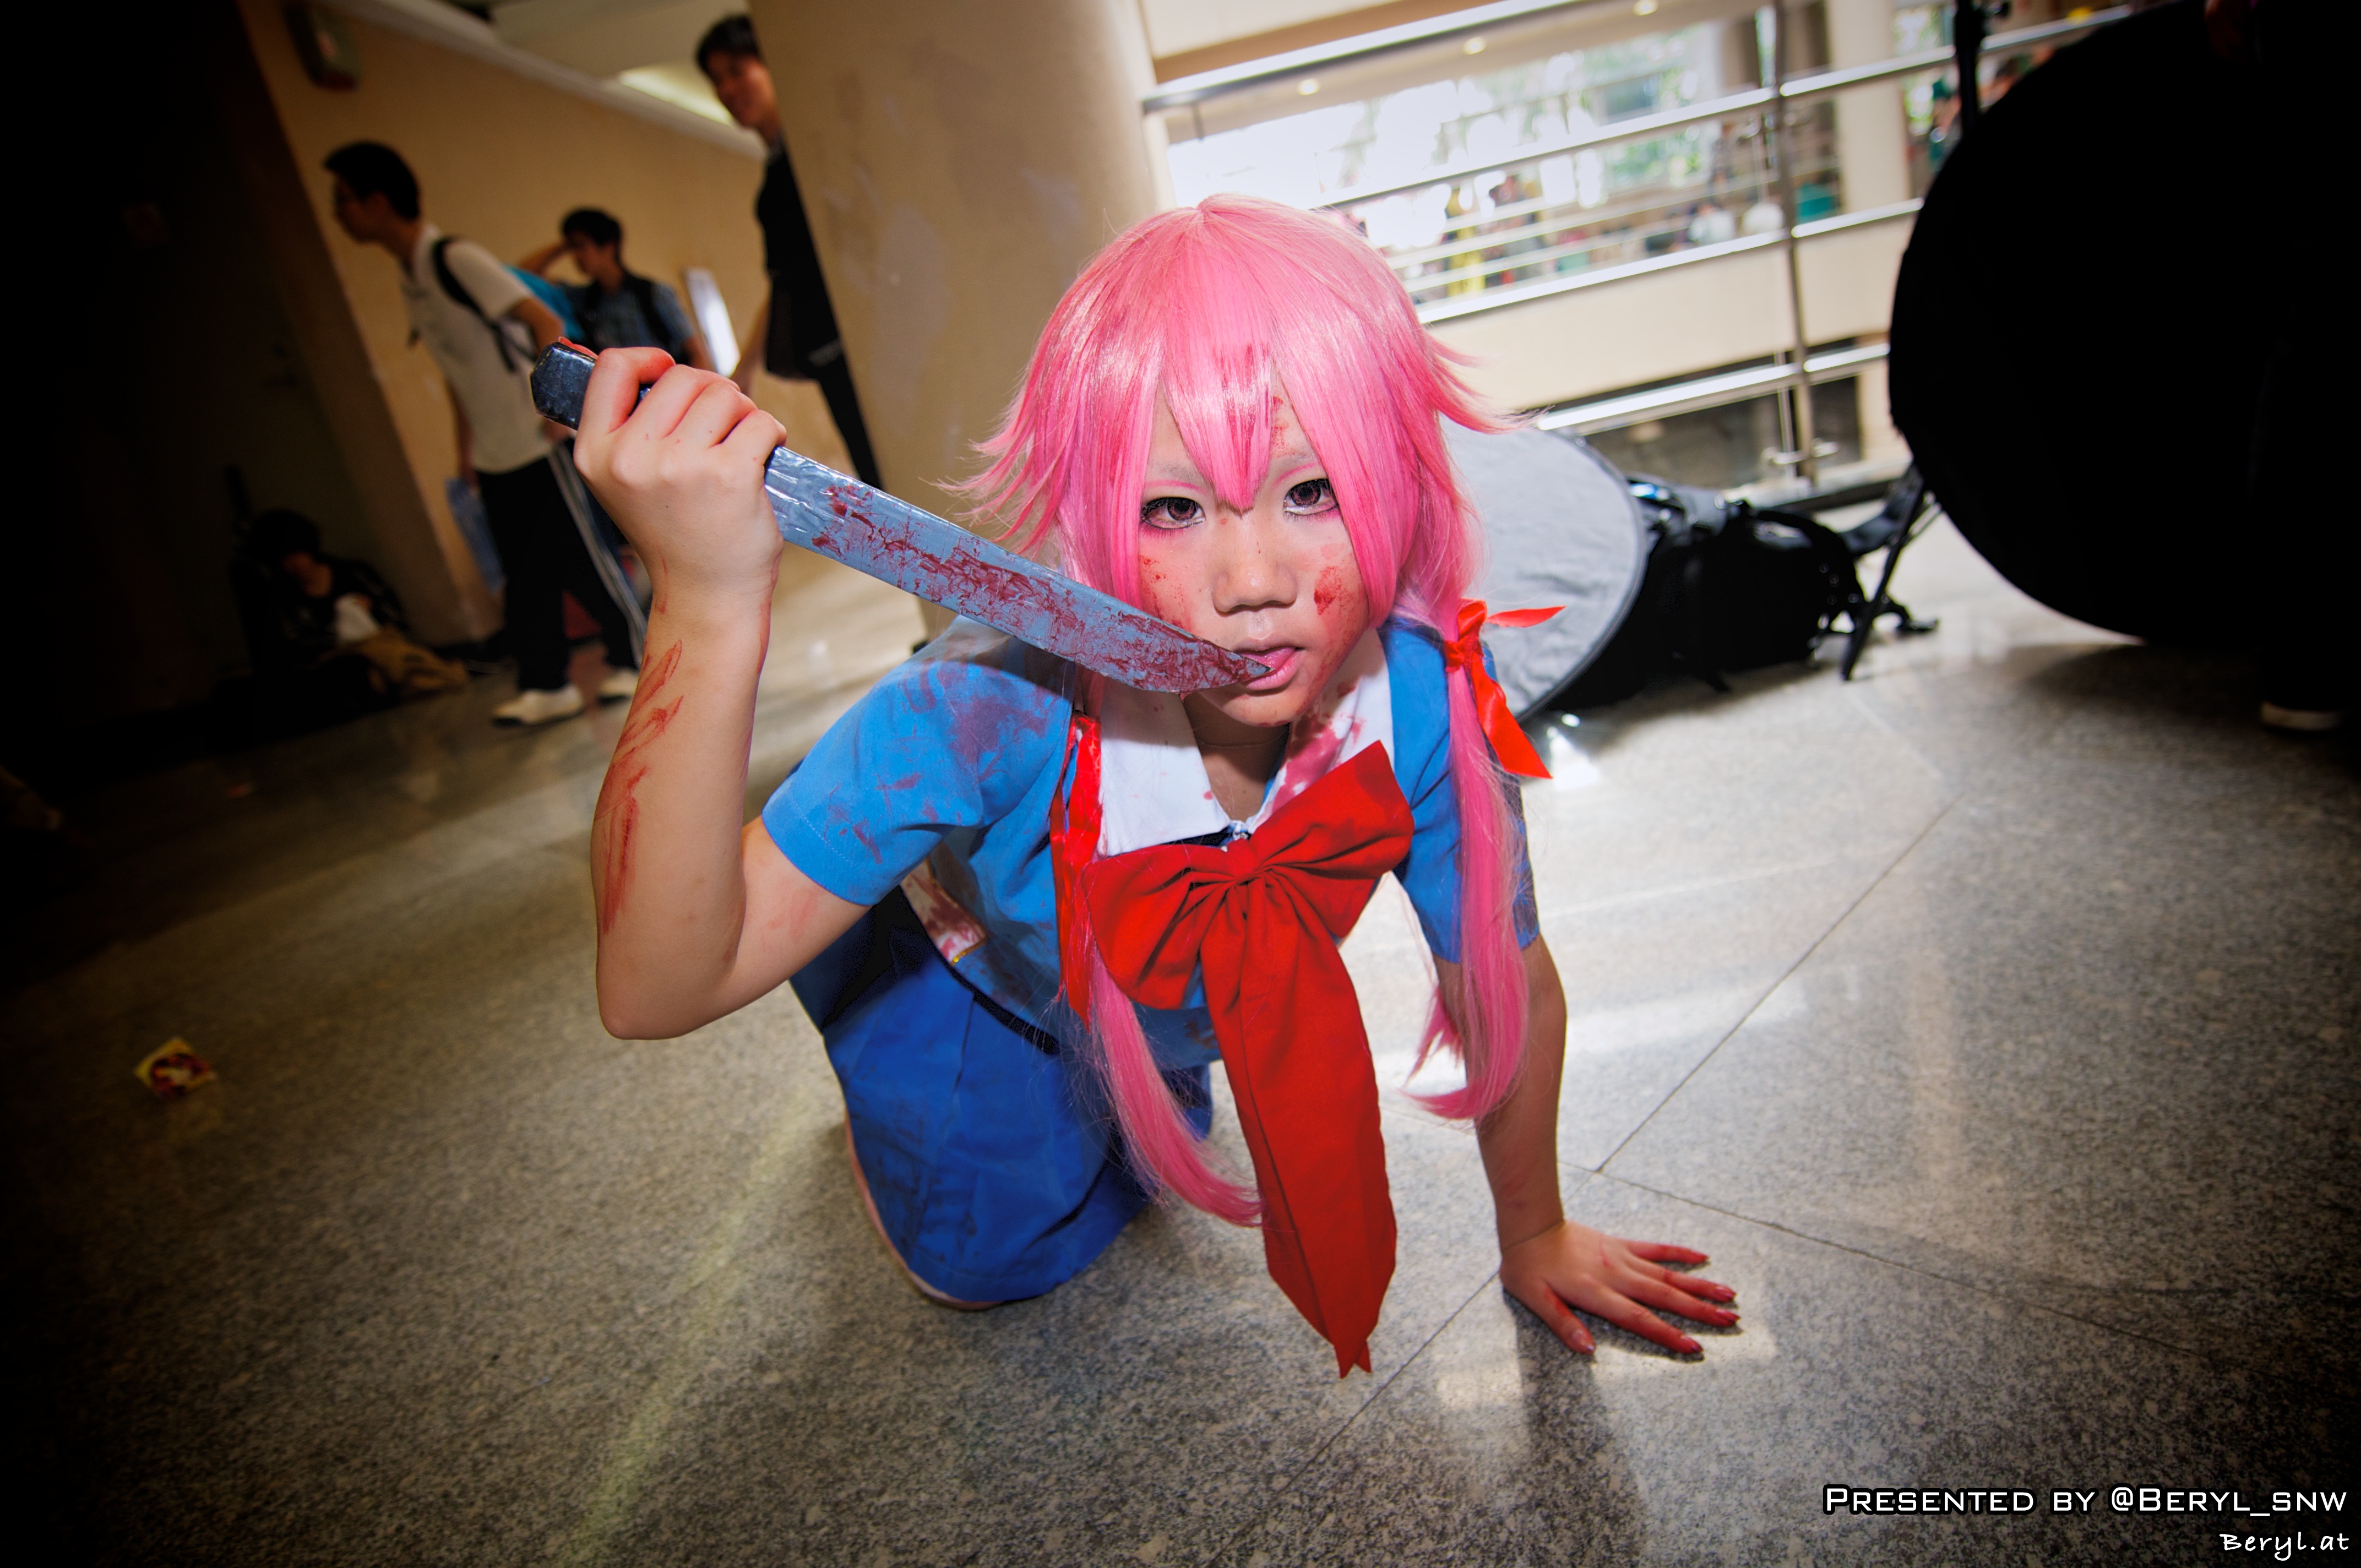
girl, game, cute, clothing, cosplay, girls, japanese, costume, games, anime, comic, comiccon, cos, con